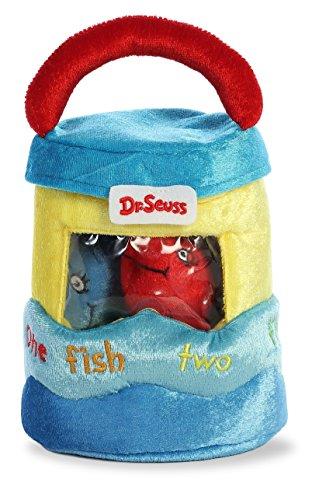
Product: Aurora World 15919 8" Dr. Seuss Fish Playset, 8", Red, Blue, Yellow, Green
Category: Toys & Games | Stuffed Animals & Plush Toys | Plush Figures
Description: Based on the original character and illustrations by Dr. Seuss.
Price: $22.39
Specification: ProductDimensions:5.5x5.5x8inches|ItemWeight:3.2ounces|ShippingWeight:3.2ounces(Viewshippingratesandpolicies)|ASIN:B07D3RHCGT|Itemmodelnumber:15919|Manufacturerrecommendedage:36months-11years